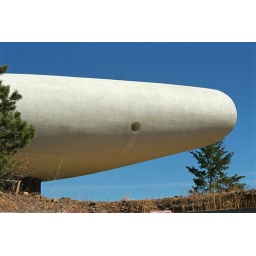
exterior porthole window in master bedroom